Holy Week in Málaga

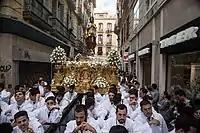
Most Holy Christ Resurrected

The procession of the Most Holy Christ Resurrected and Mary Most Holy Queen of the Heavens is the last procession of Holy Week. This procession is organized by the Group of Confraternities and in it all the brotherhoods attend. The floats depict the meeting of Jesus and his Mother after He had been raised from the dead. Their presence signals the end of Holy Week celebrations in this city.